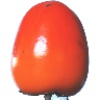
Label: Kaki 1